Norwegians

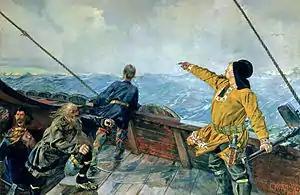
"Leiv Eirikson Discovering America" (1893) by Christian Krohg

As early as 1814, a party of Norwegians was brought to Canada to build a winter road from York Factory on Hudson Bay to the infant Red River settlement at the site of present-day Winnipeg, Manitoba, Canada. Norway House is one of the oldest trading posts and Native-Canadian missions in the Canadian West. Willard Ferdinand Wentzel served the North West Company of Canada in the Athabasca and Mackenzie regions and accompanied Sir John Franklin on his overland expedition in 1819–20 to the Canadian Arctic.